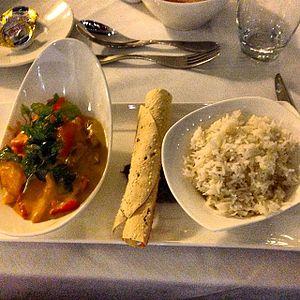
Curry de légumes au Savoy
La cuisine des Seychelles est une cuisine créole qui a pour base le poisson et le riz. S'y ajoutent les produits de la mer, ainsi que les fruits exotiques, les légumes et les tubercules. Les mets qu'ils permettent d'élaborer sont tous relevés d’herbes aromatiques et d’épices. Aussi métissée que sa population, la cuisine des Seychelles a de plus subi plusieurs influences, ce qui lui permet de combiner et mélanger les apports français, chinois, indien et africain.